Abdallah Djaballah

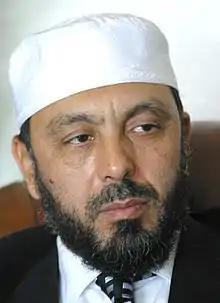

Saad Abdallah Djaballah (born May 2, 1956, in Skikda) is an Algerian politician and leader of the Movement for National Reform ("Ḥarakat al-Iṣlāḥ al-Waṭaniyy", also known as the "MRN" and "El-Islah"), an Islamist political party he led following a split from the Islamic Renaissance Party (al-Nahda), which he had founded but lost control of. Djaballah ran for the presidency twice, in 1999 and 2004. In 1999, he withdrew along with other opposition candidates just hours before voting began. In 2004, he finished third in the election, receiving about 5 percent of the vote. In 2011, Djaballah founded the Justice and Development Front.